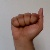
The image shows a hand gesture representing the letter 'A' in Indian Sign Language.